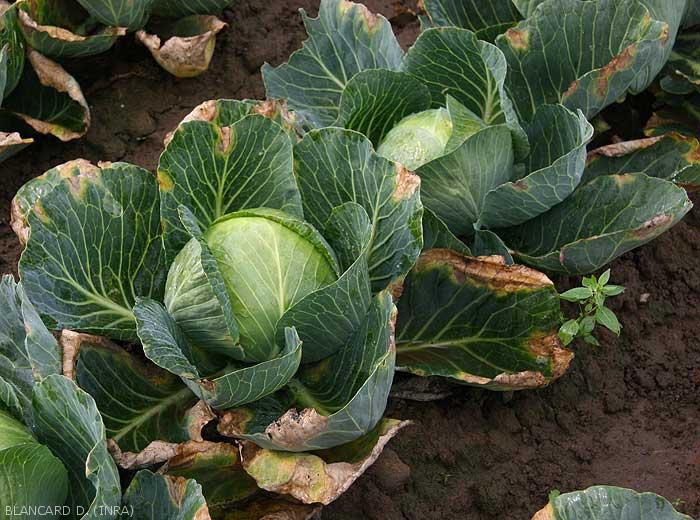
Plant: Cabbage
Disease: cabbage black rot